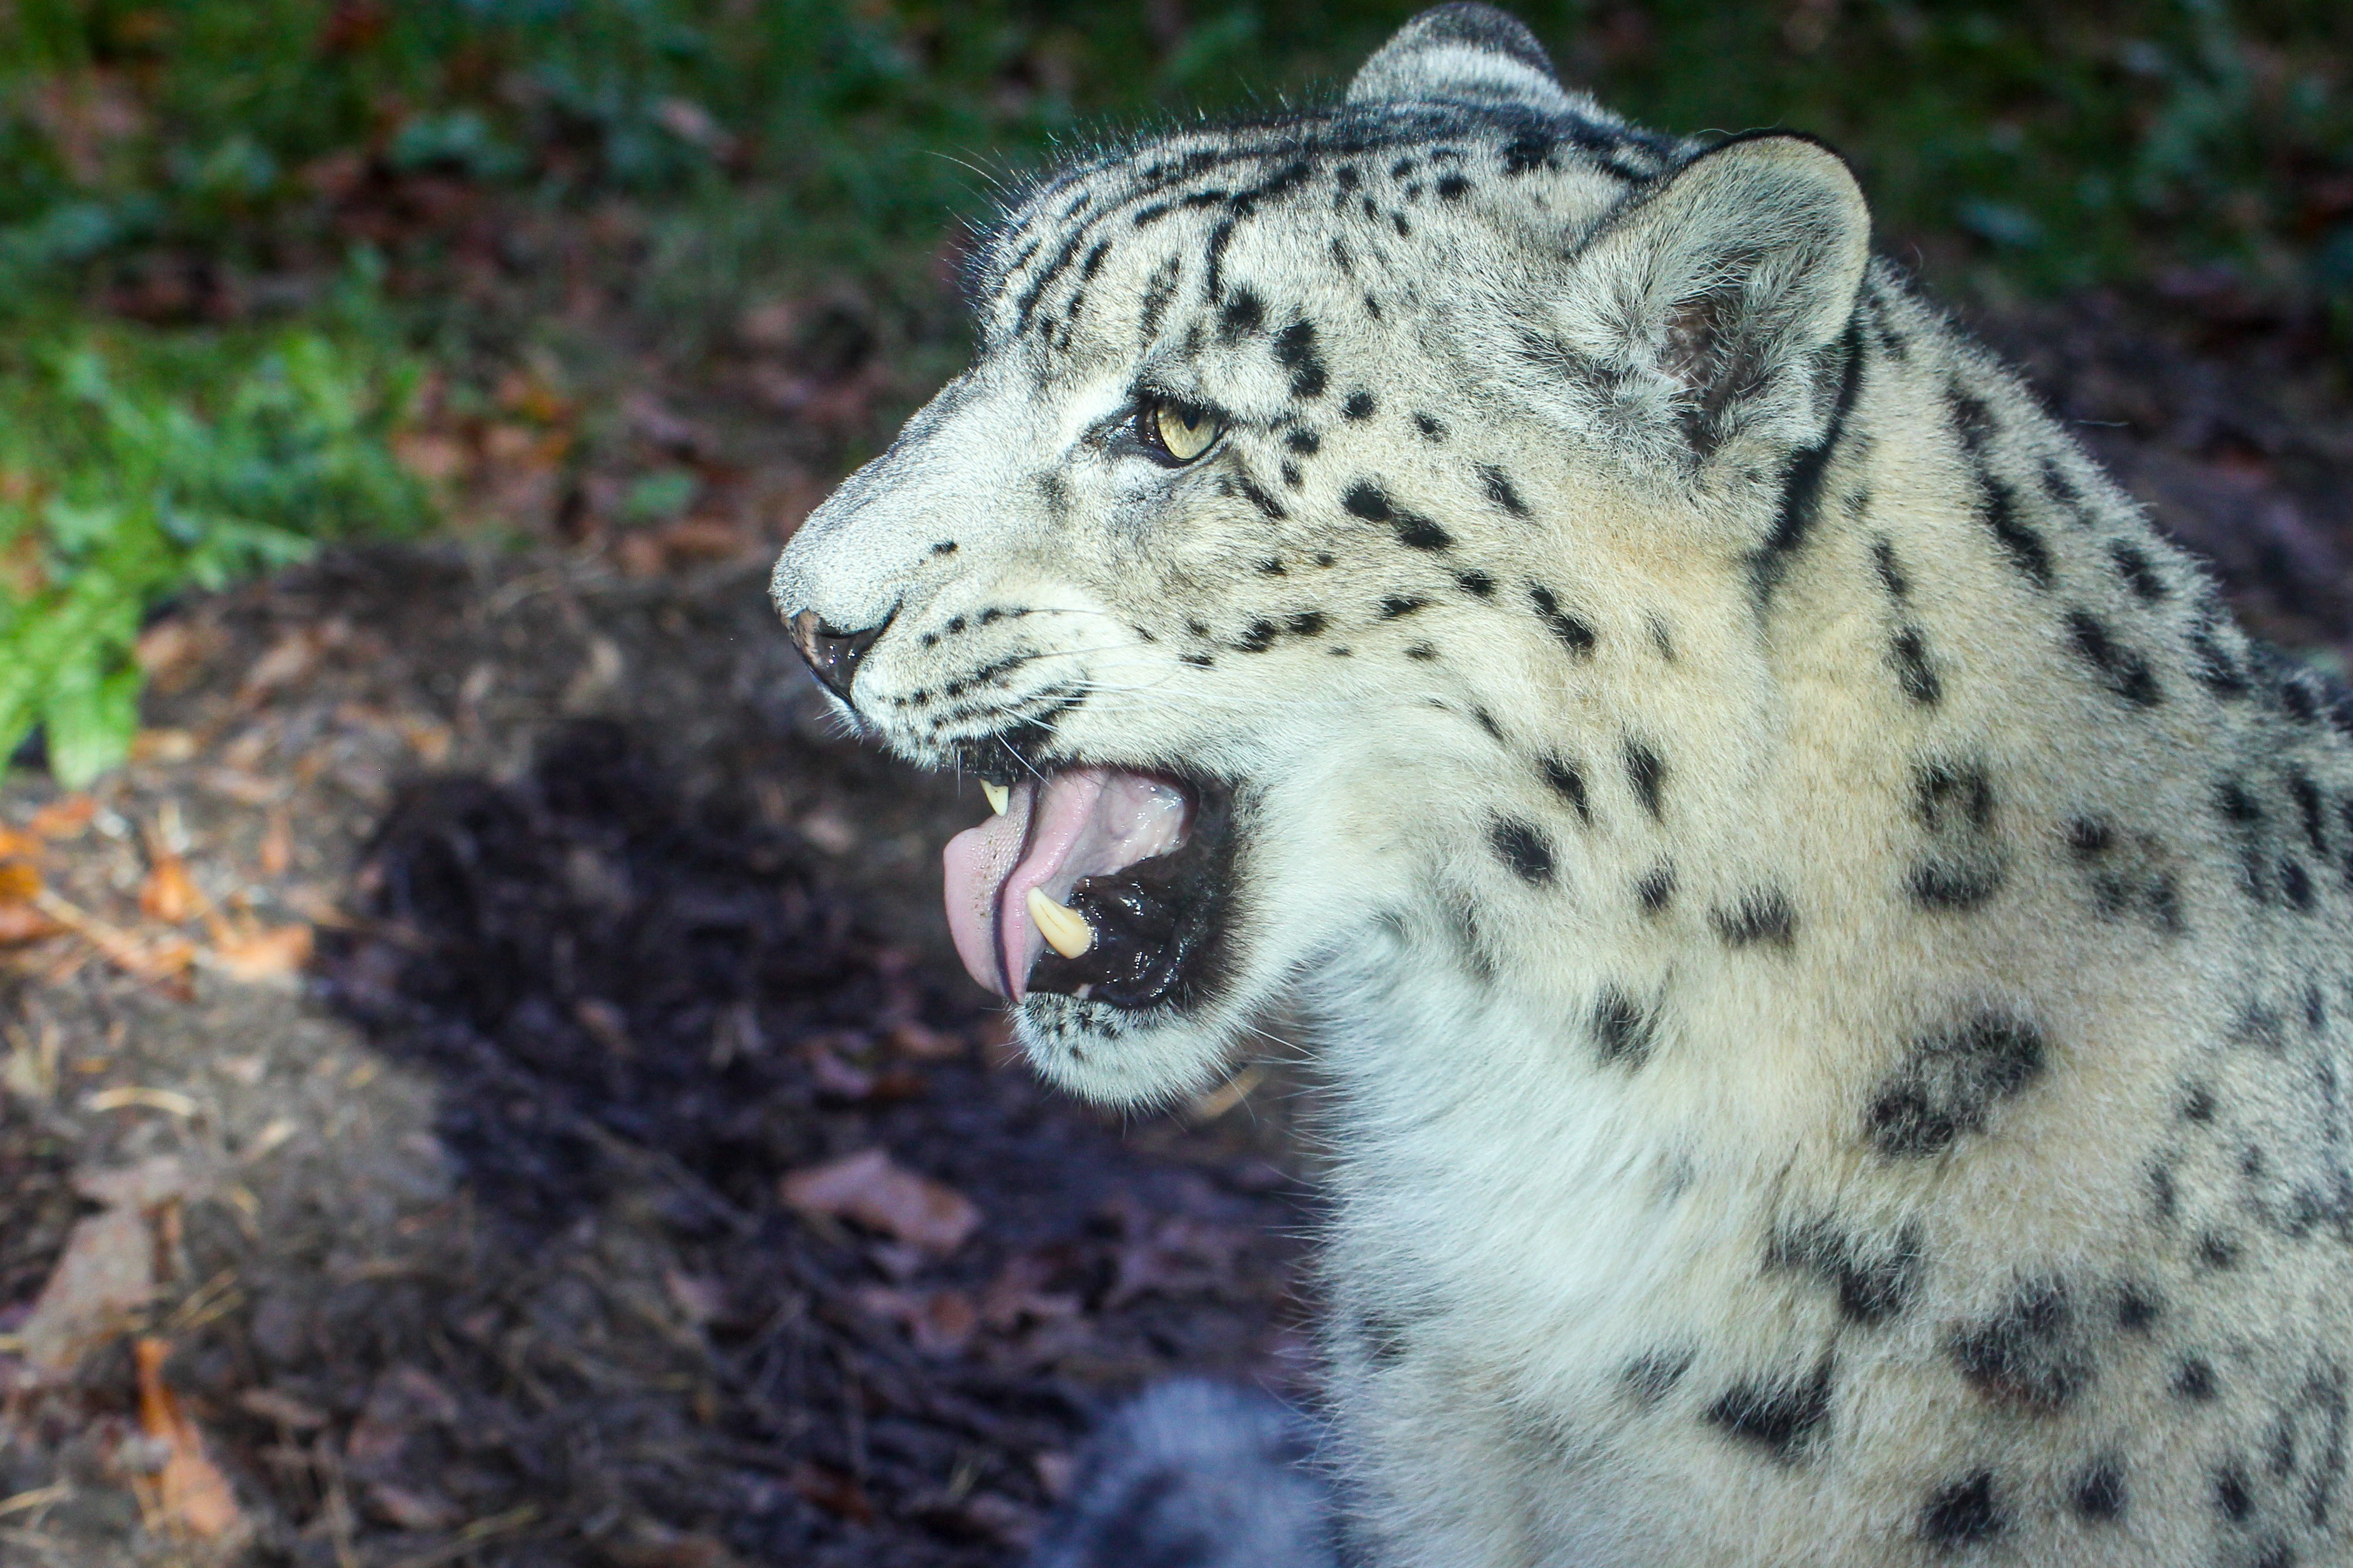
nature, animal, wildlife, zoo, cat, mammal, fauna, leopard, vertebrate, wildcat, snow leopard, big cats, cat like mammal